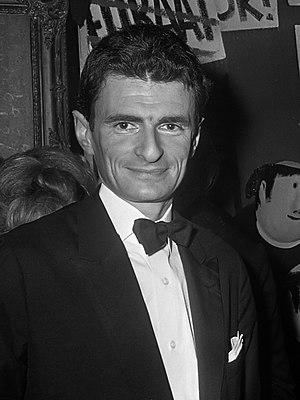
Jerzy Kosinski, né Józef Lewinkopf le 18 juin 1933 à Łódź et mort le 3 mai 1991 à New York, est un écrivain américain d'origine juive polonaise, auteur entre autres de L'Oiseau bariolé et La Présence, le court roman dont il a tiré le scénario du film Bienvenue, mister Chance.